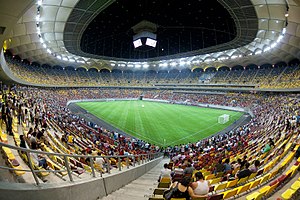
Europamesterskabet i fodbold 2021 / Spillesteder
Europamesterskabet i fodbold 2021 bliver den 16. udgave af EM i fodbold. Atypisk for turneringen bliver den afviklet i 12 forskellige byer i 12 forskellige lande. 8 ud af de 12 byer er hovedstæder undtagen München, Sankt Petersborg, Glasgow og Bilbao. Mesterskabet foreslås afholdt fra 11. juni til 11. juli 2021.